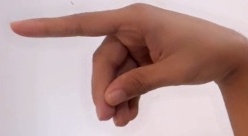
ASL sign: P